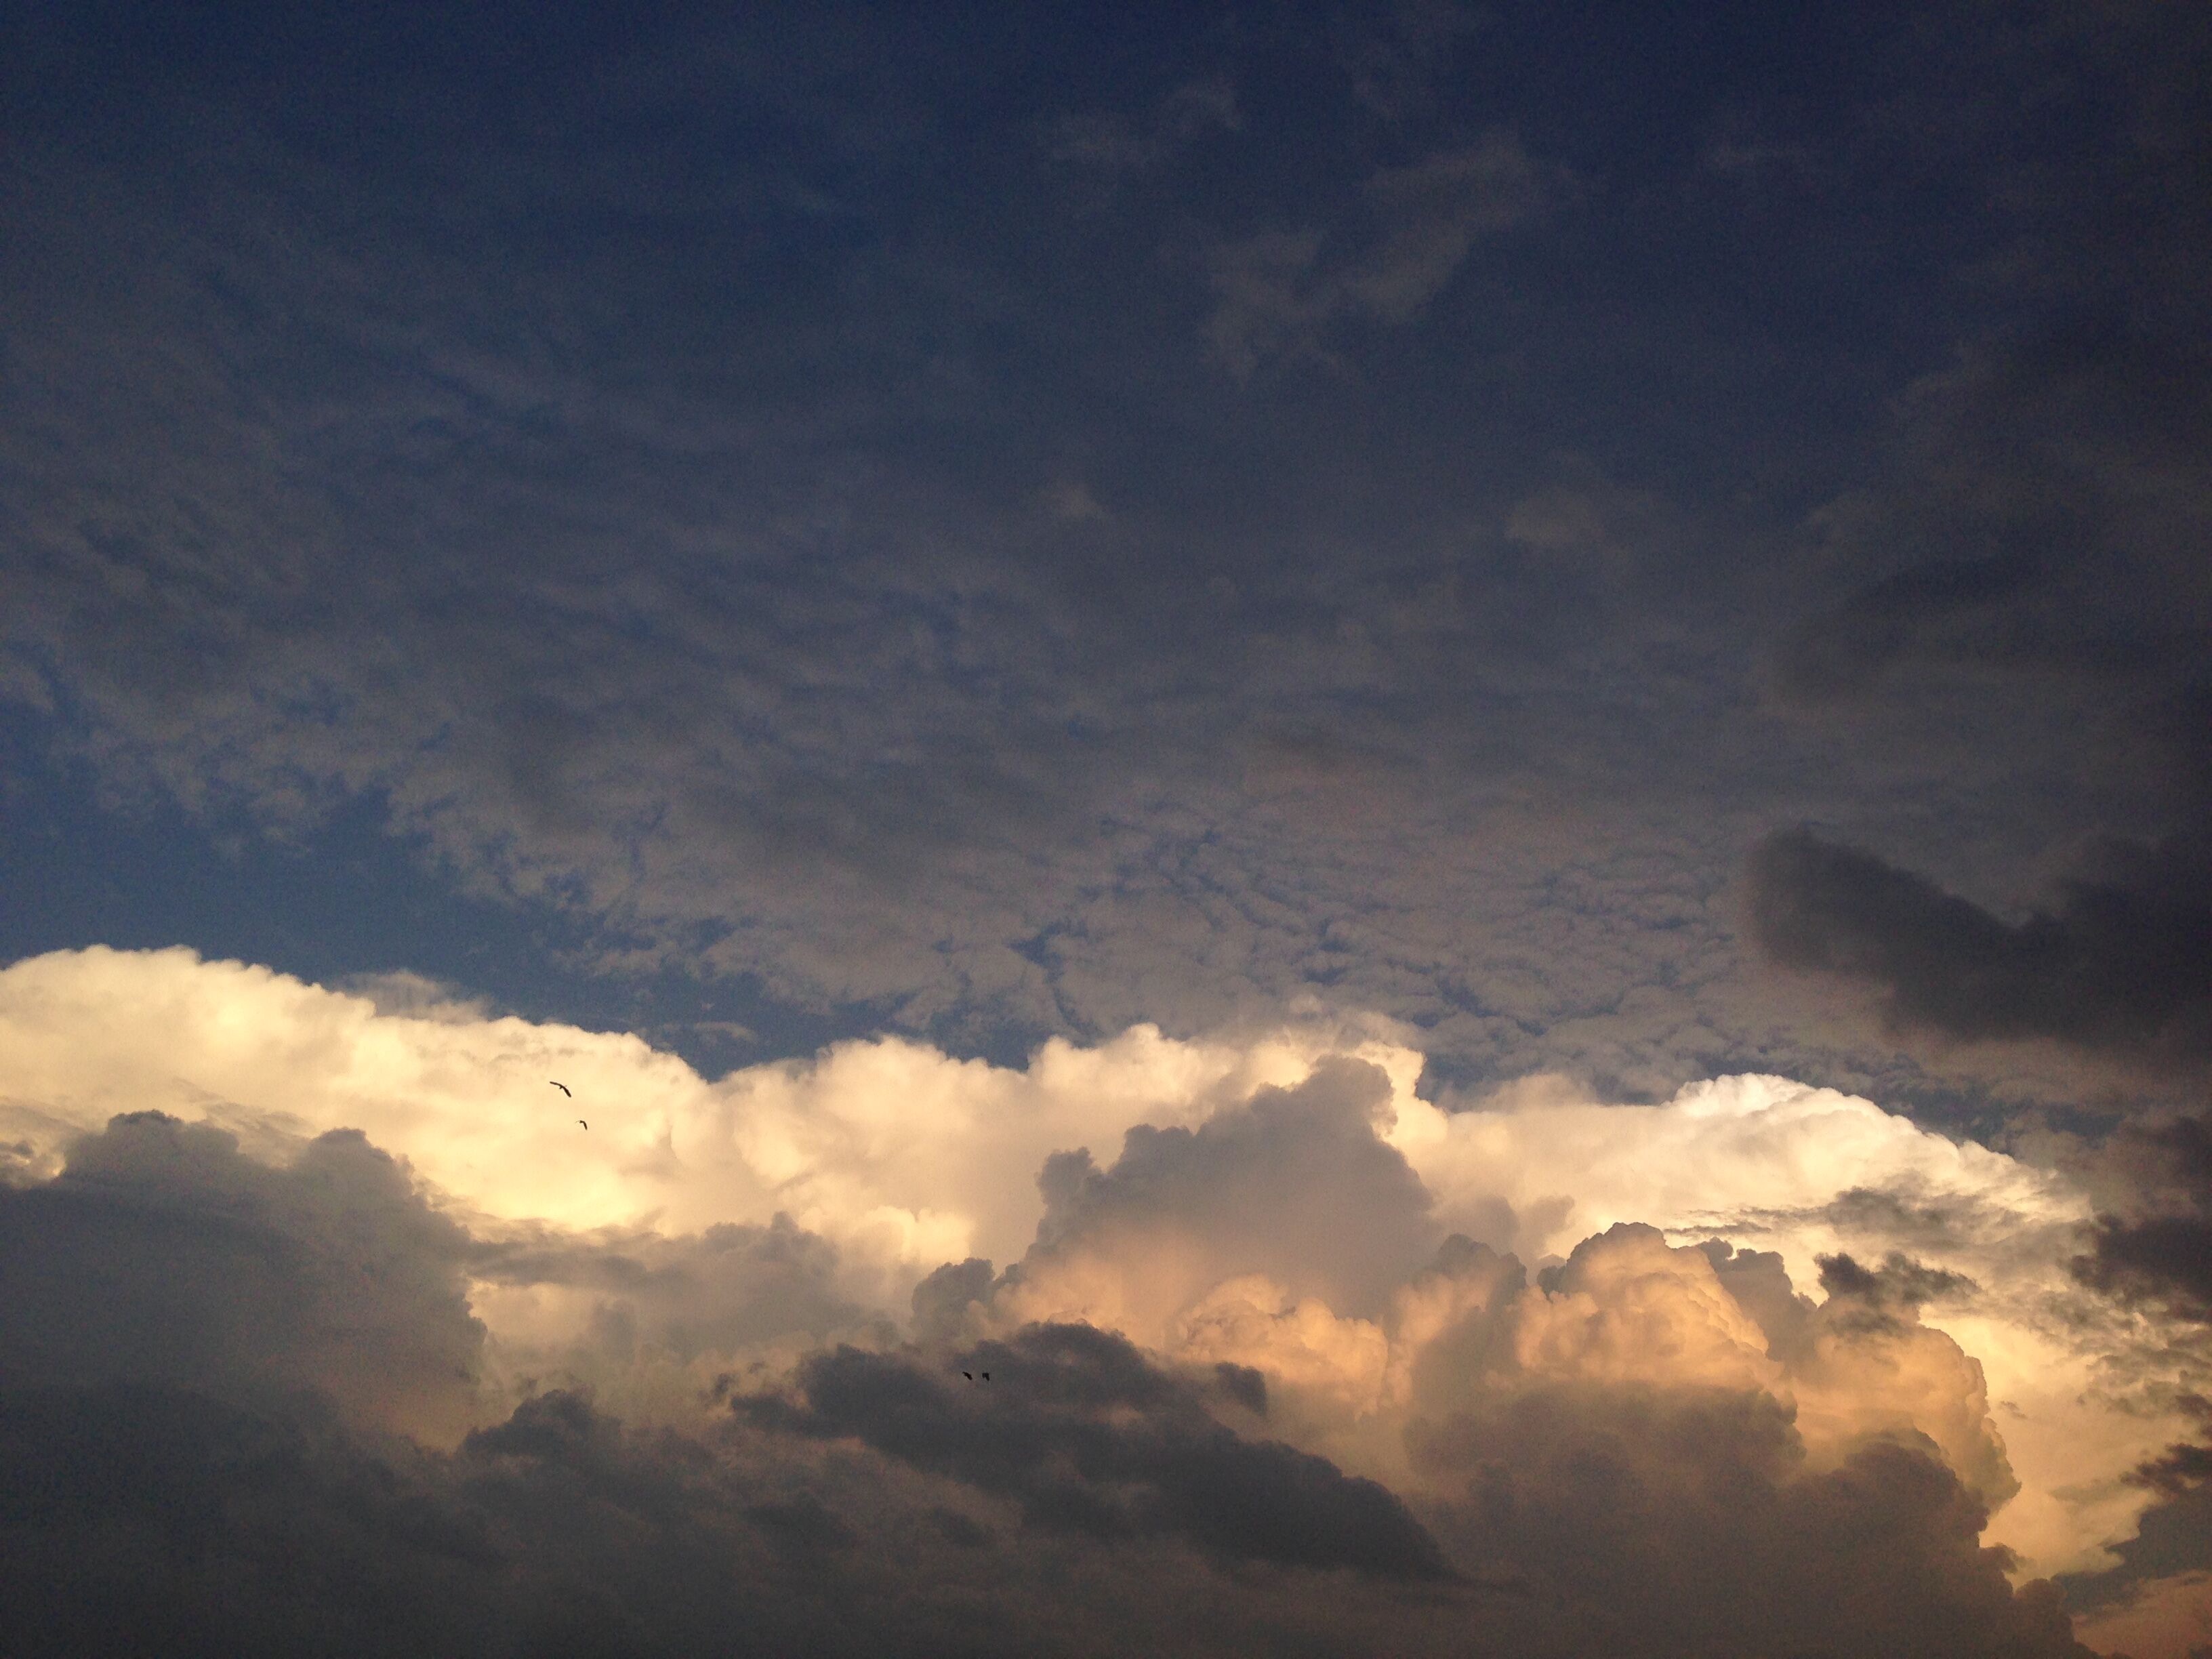
horizon, cloud, sky, sunset, sunlight, morning, dawn, atmosphere, dusk, evening, weather, cumulus, afterglow, meteorological phenomenon, red sky at morning